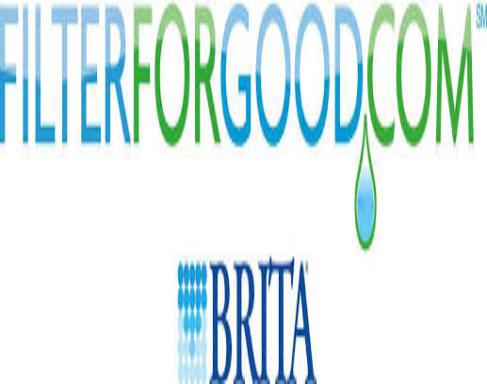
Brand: brita
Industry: Necessities